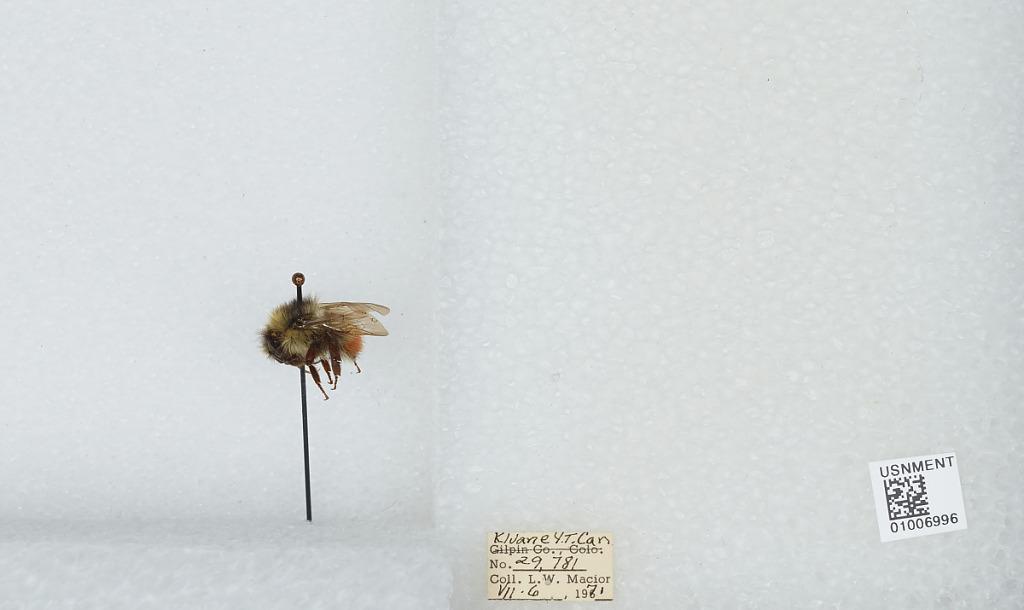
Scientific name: Bombus (Pyrobombus) flavifrons Cresson
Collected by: L. Macior
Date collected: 1971-7-6
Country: Canada
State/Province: Yukon Territory
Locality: Kluane
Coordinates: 60.75, -139.5